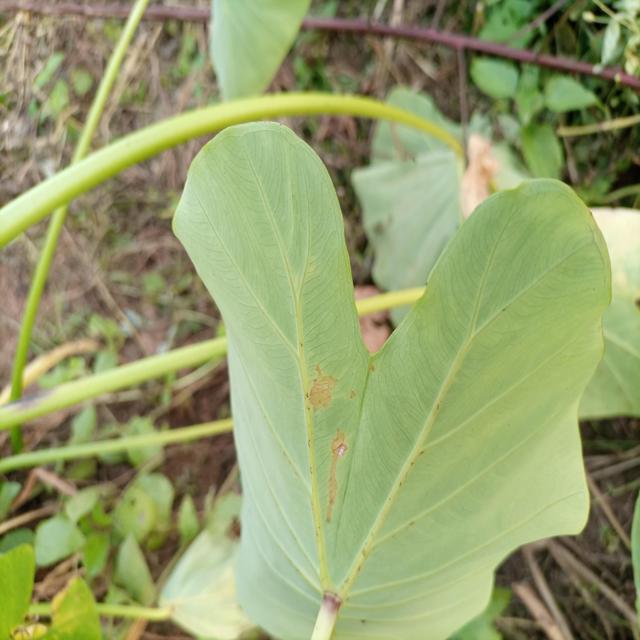
Label: Early_Blight